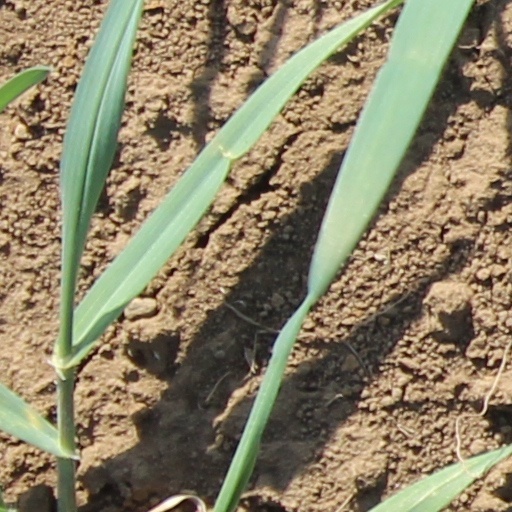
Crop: wheat